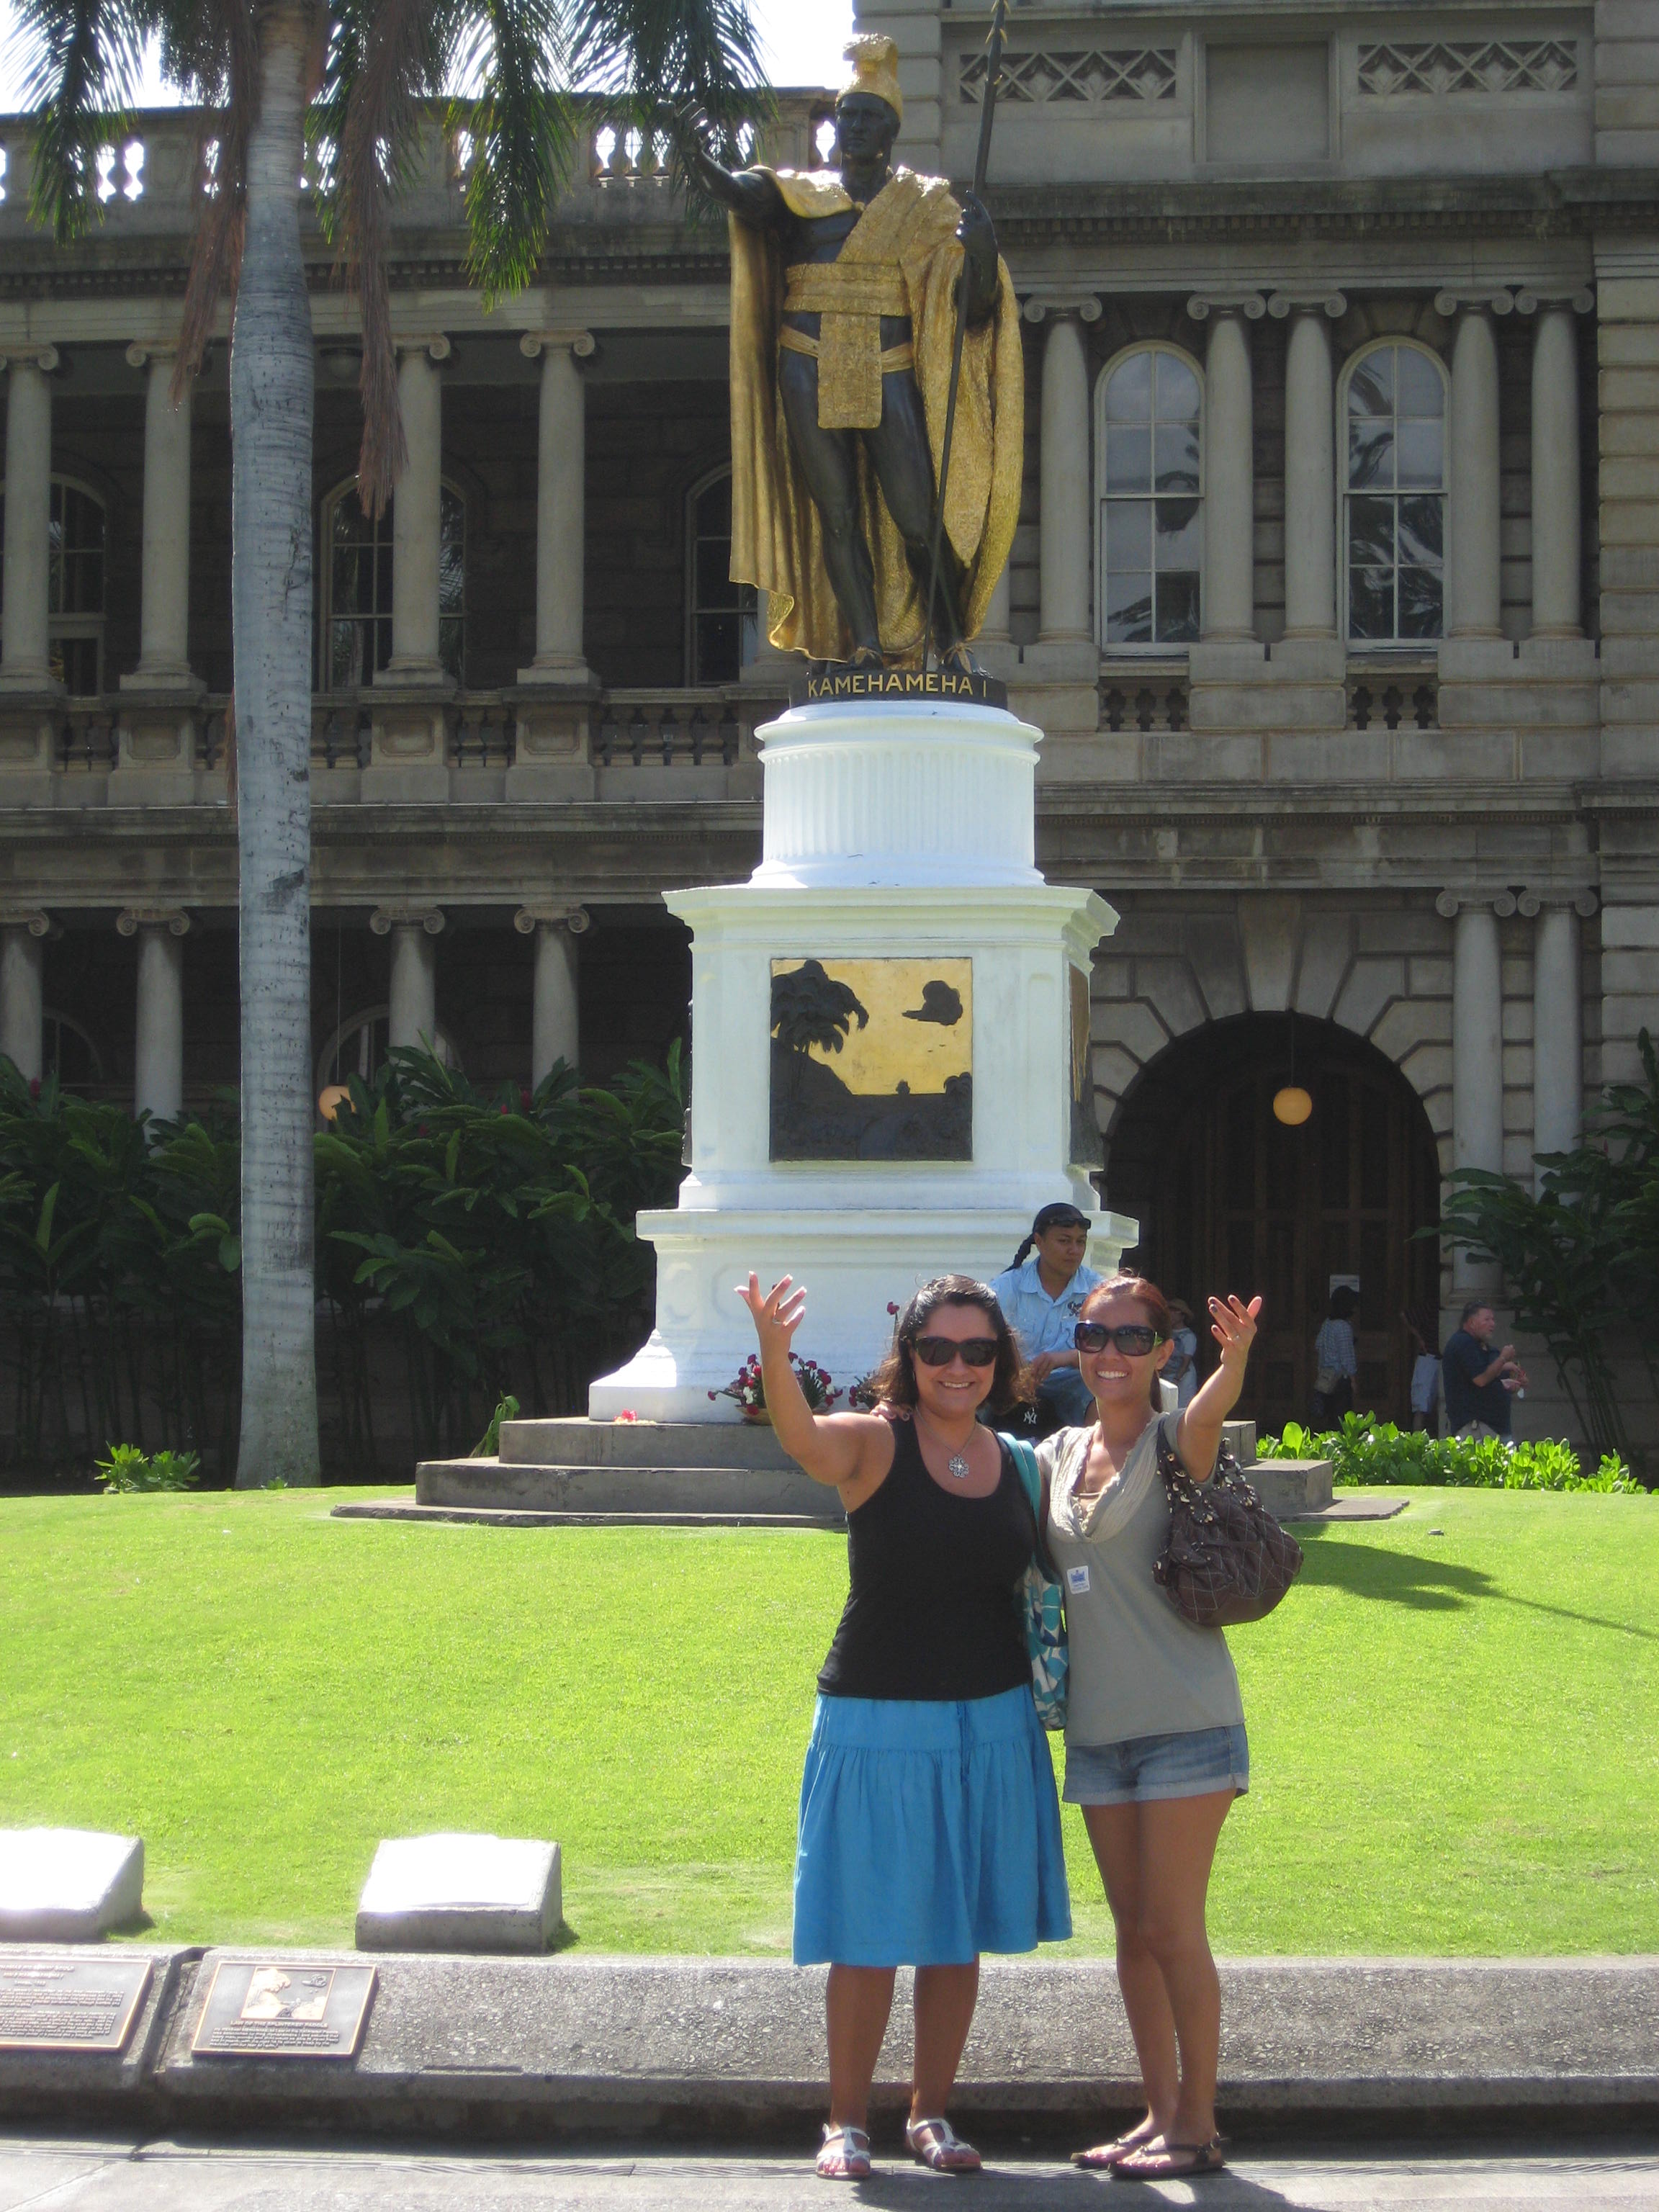
nature, monument, vacation, travel, statue, hawaii, tourism, memorial, creativecommons, day, oahu, keating, arlett, joanna, hammond